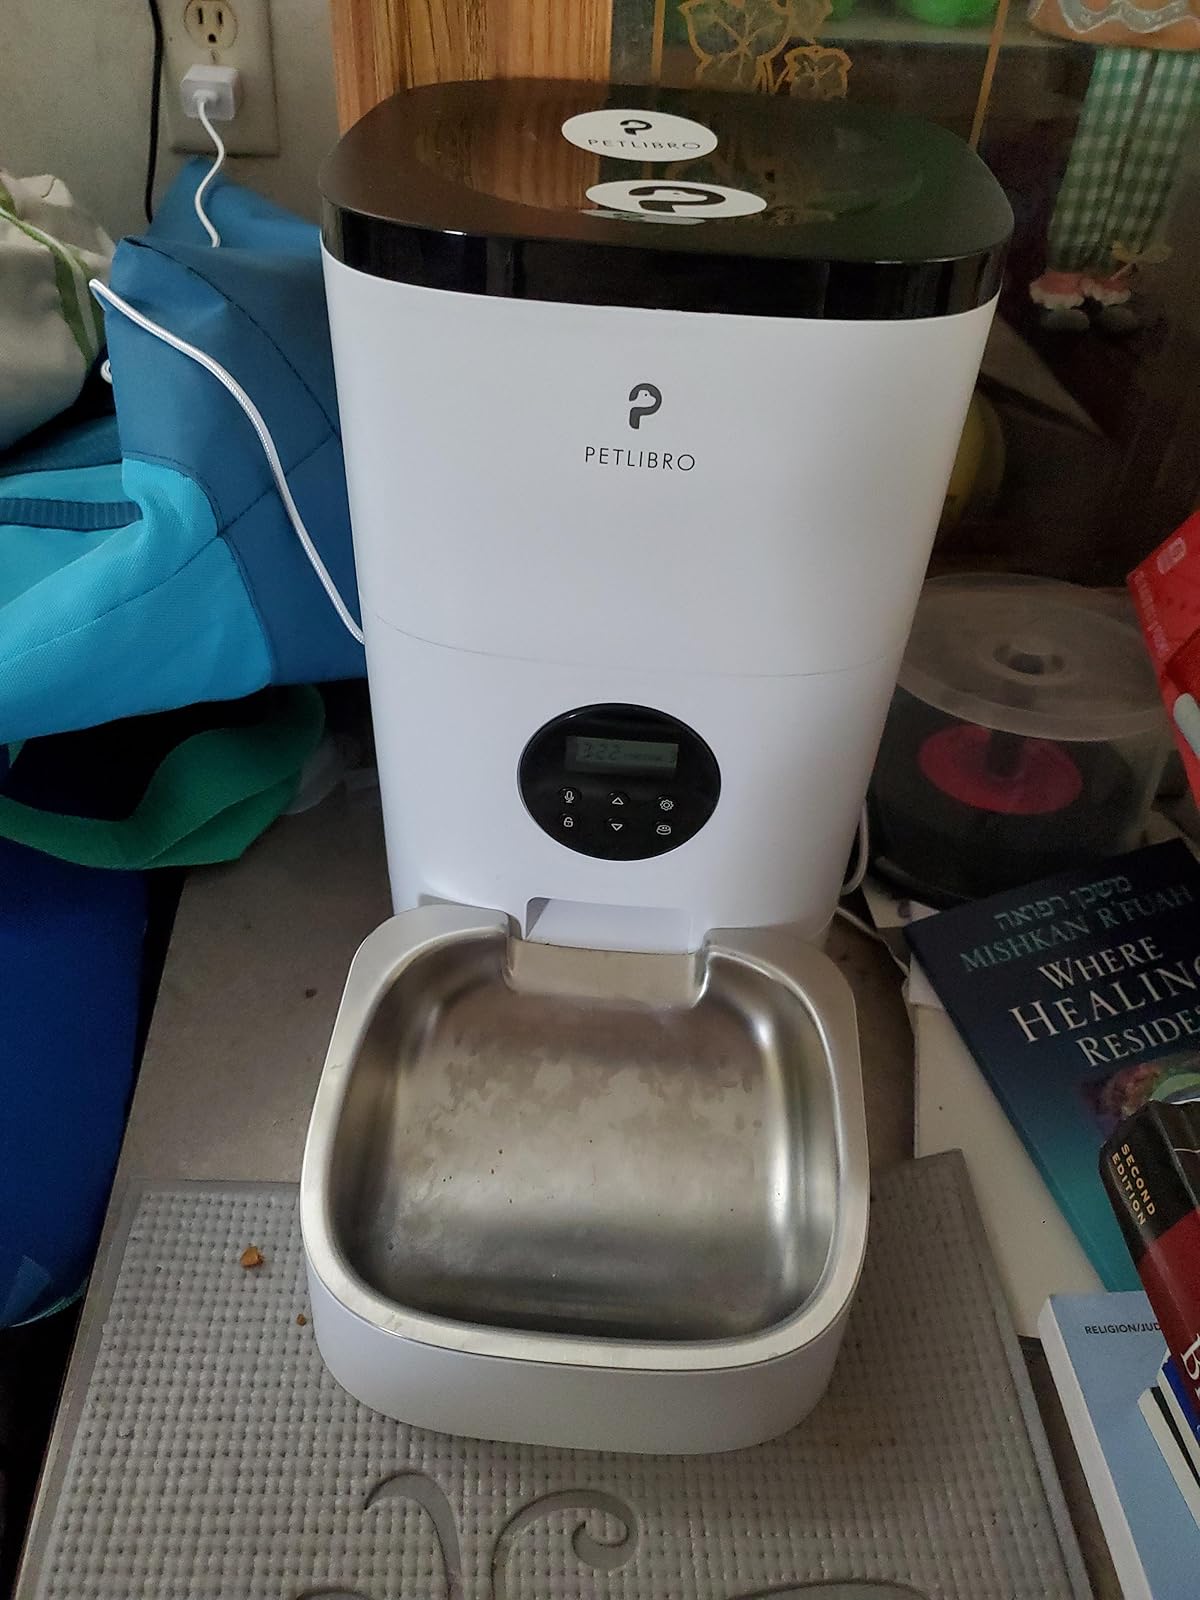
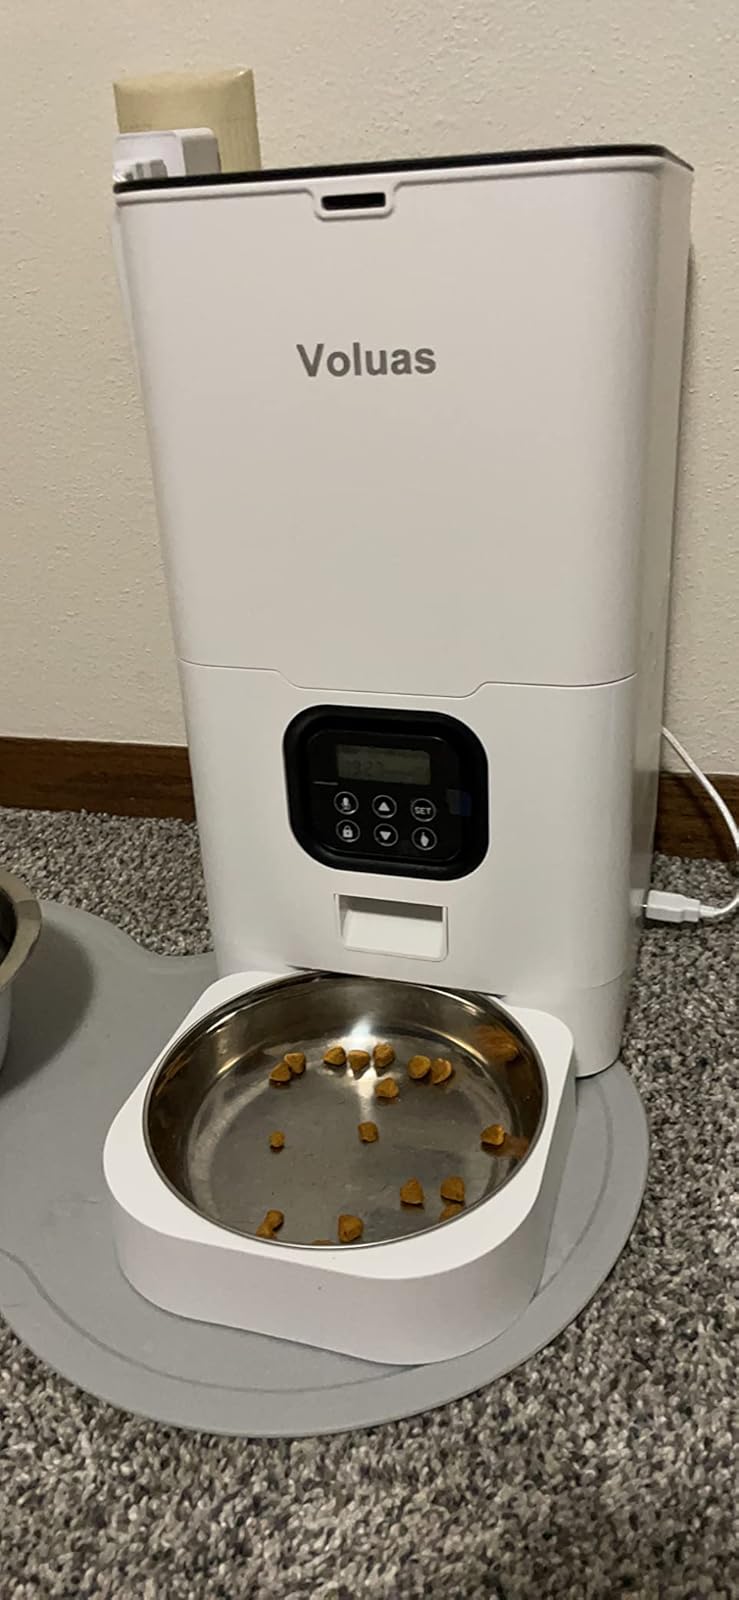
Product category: items_feeder
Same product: no